Olivier Barthélémy

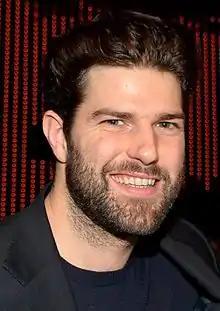
Olivier Barthélémy at the film premiere of "Discount" in 2015

Olivier Barthélémy (born 29 October 1979 in Munich,Germany) is a French actor. Notable titles are Sheitan (2006), Largo Winch II (2011) and Discount (2014).